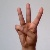
The image shows a hand gesture representing the letter 'W' in Indian Sign Language.